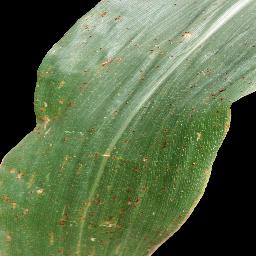
Label: Corn___Common_rust